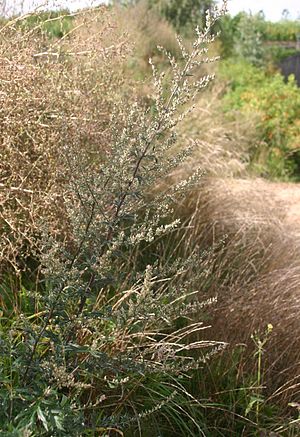
Gråbynke
Gråbynke, også kaldet grå bynke, er en 60-120 cm høj urt, der vokser langs veje og på agerjord.